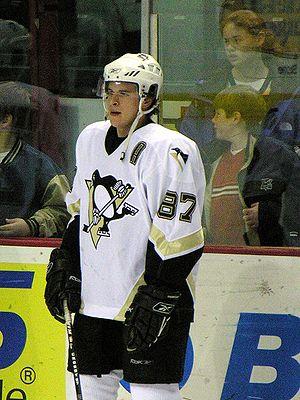
Les Penguins de Pittsburgh — littéralement les manchots de Pittsburgh — sont une franchise professionnelle de hockey sur glace des États-Unis. Ils évoluent dans le championnat principal de hockey de l'Amérique du Nord : la Ligue nationale de hockey. Ils font partie de l'association de l'Est et de la division Métropolitaine. Les Penguins existent depuis l’expansion de la Ligue nationale de hockey en 1967.
Le repêchage d'entrée de la Ligue nationale de hockey de 2005 s'est tenu le 30 juillet 2005 au Westin Hôtel à Ottawa.